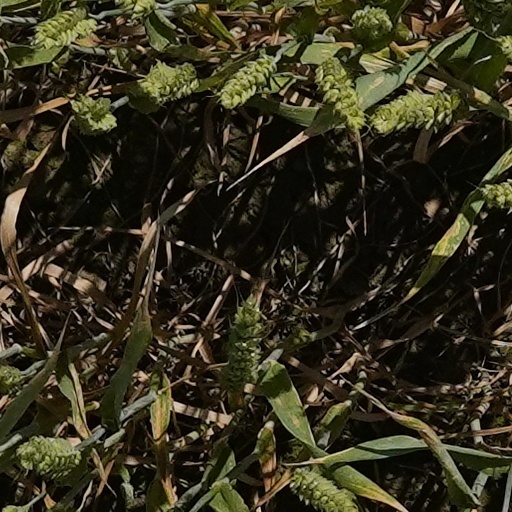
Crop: wheat